Hidatsa

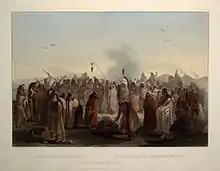
Scalp dance of the Hidatsa

Four Bears, outstanding Hidatsa war chief after the smallpox epidemic of 1837, (was one of the people who started Like-A-Fishhook Village for the Hidatsa, Mandan, and Arikara – and is not to be mistaken with the famous Mandan chief Mato-tope (Four Bears)), was killed along with other villagers by attacking Yankton Sioux in 1861. In December 1862, some Sioux burned parts of Like a Fishhook Village and they may have lifted cached corn at the same time.